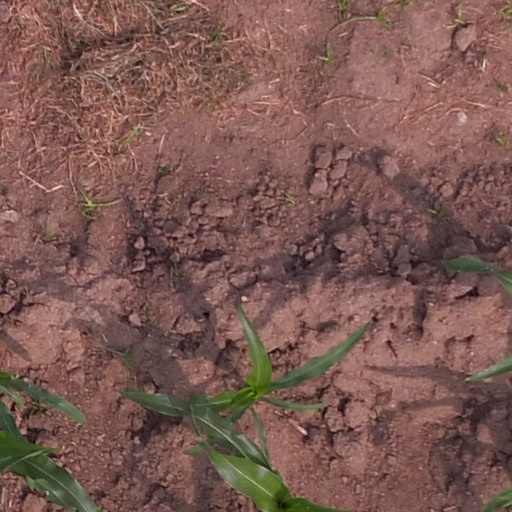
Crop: maize; corn